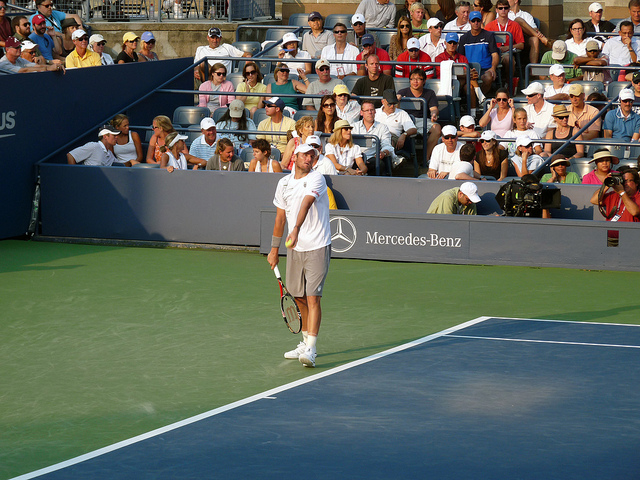
user: Given an image and a question. Answer the question in a short answer. Question: Who is the sponsor of this event? Short Answer:
assistant: mercedes benz